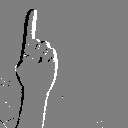
ASL letter: z